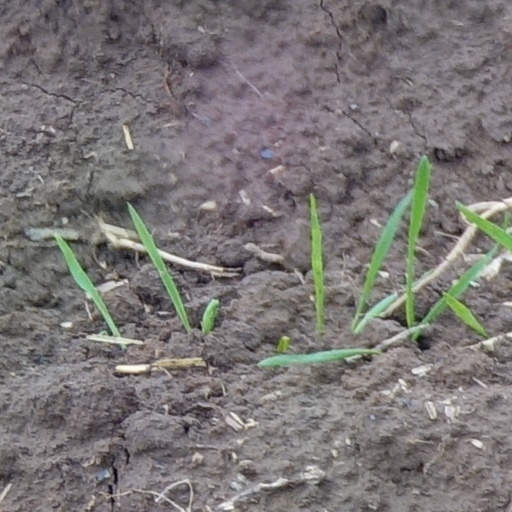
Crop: wheat